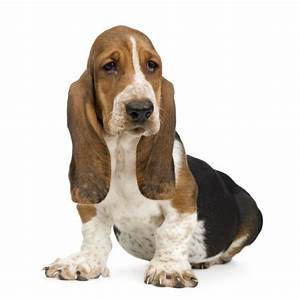
Label: cane